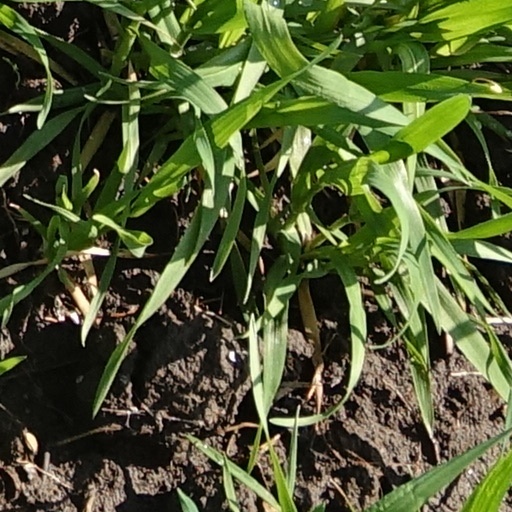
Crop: wheat